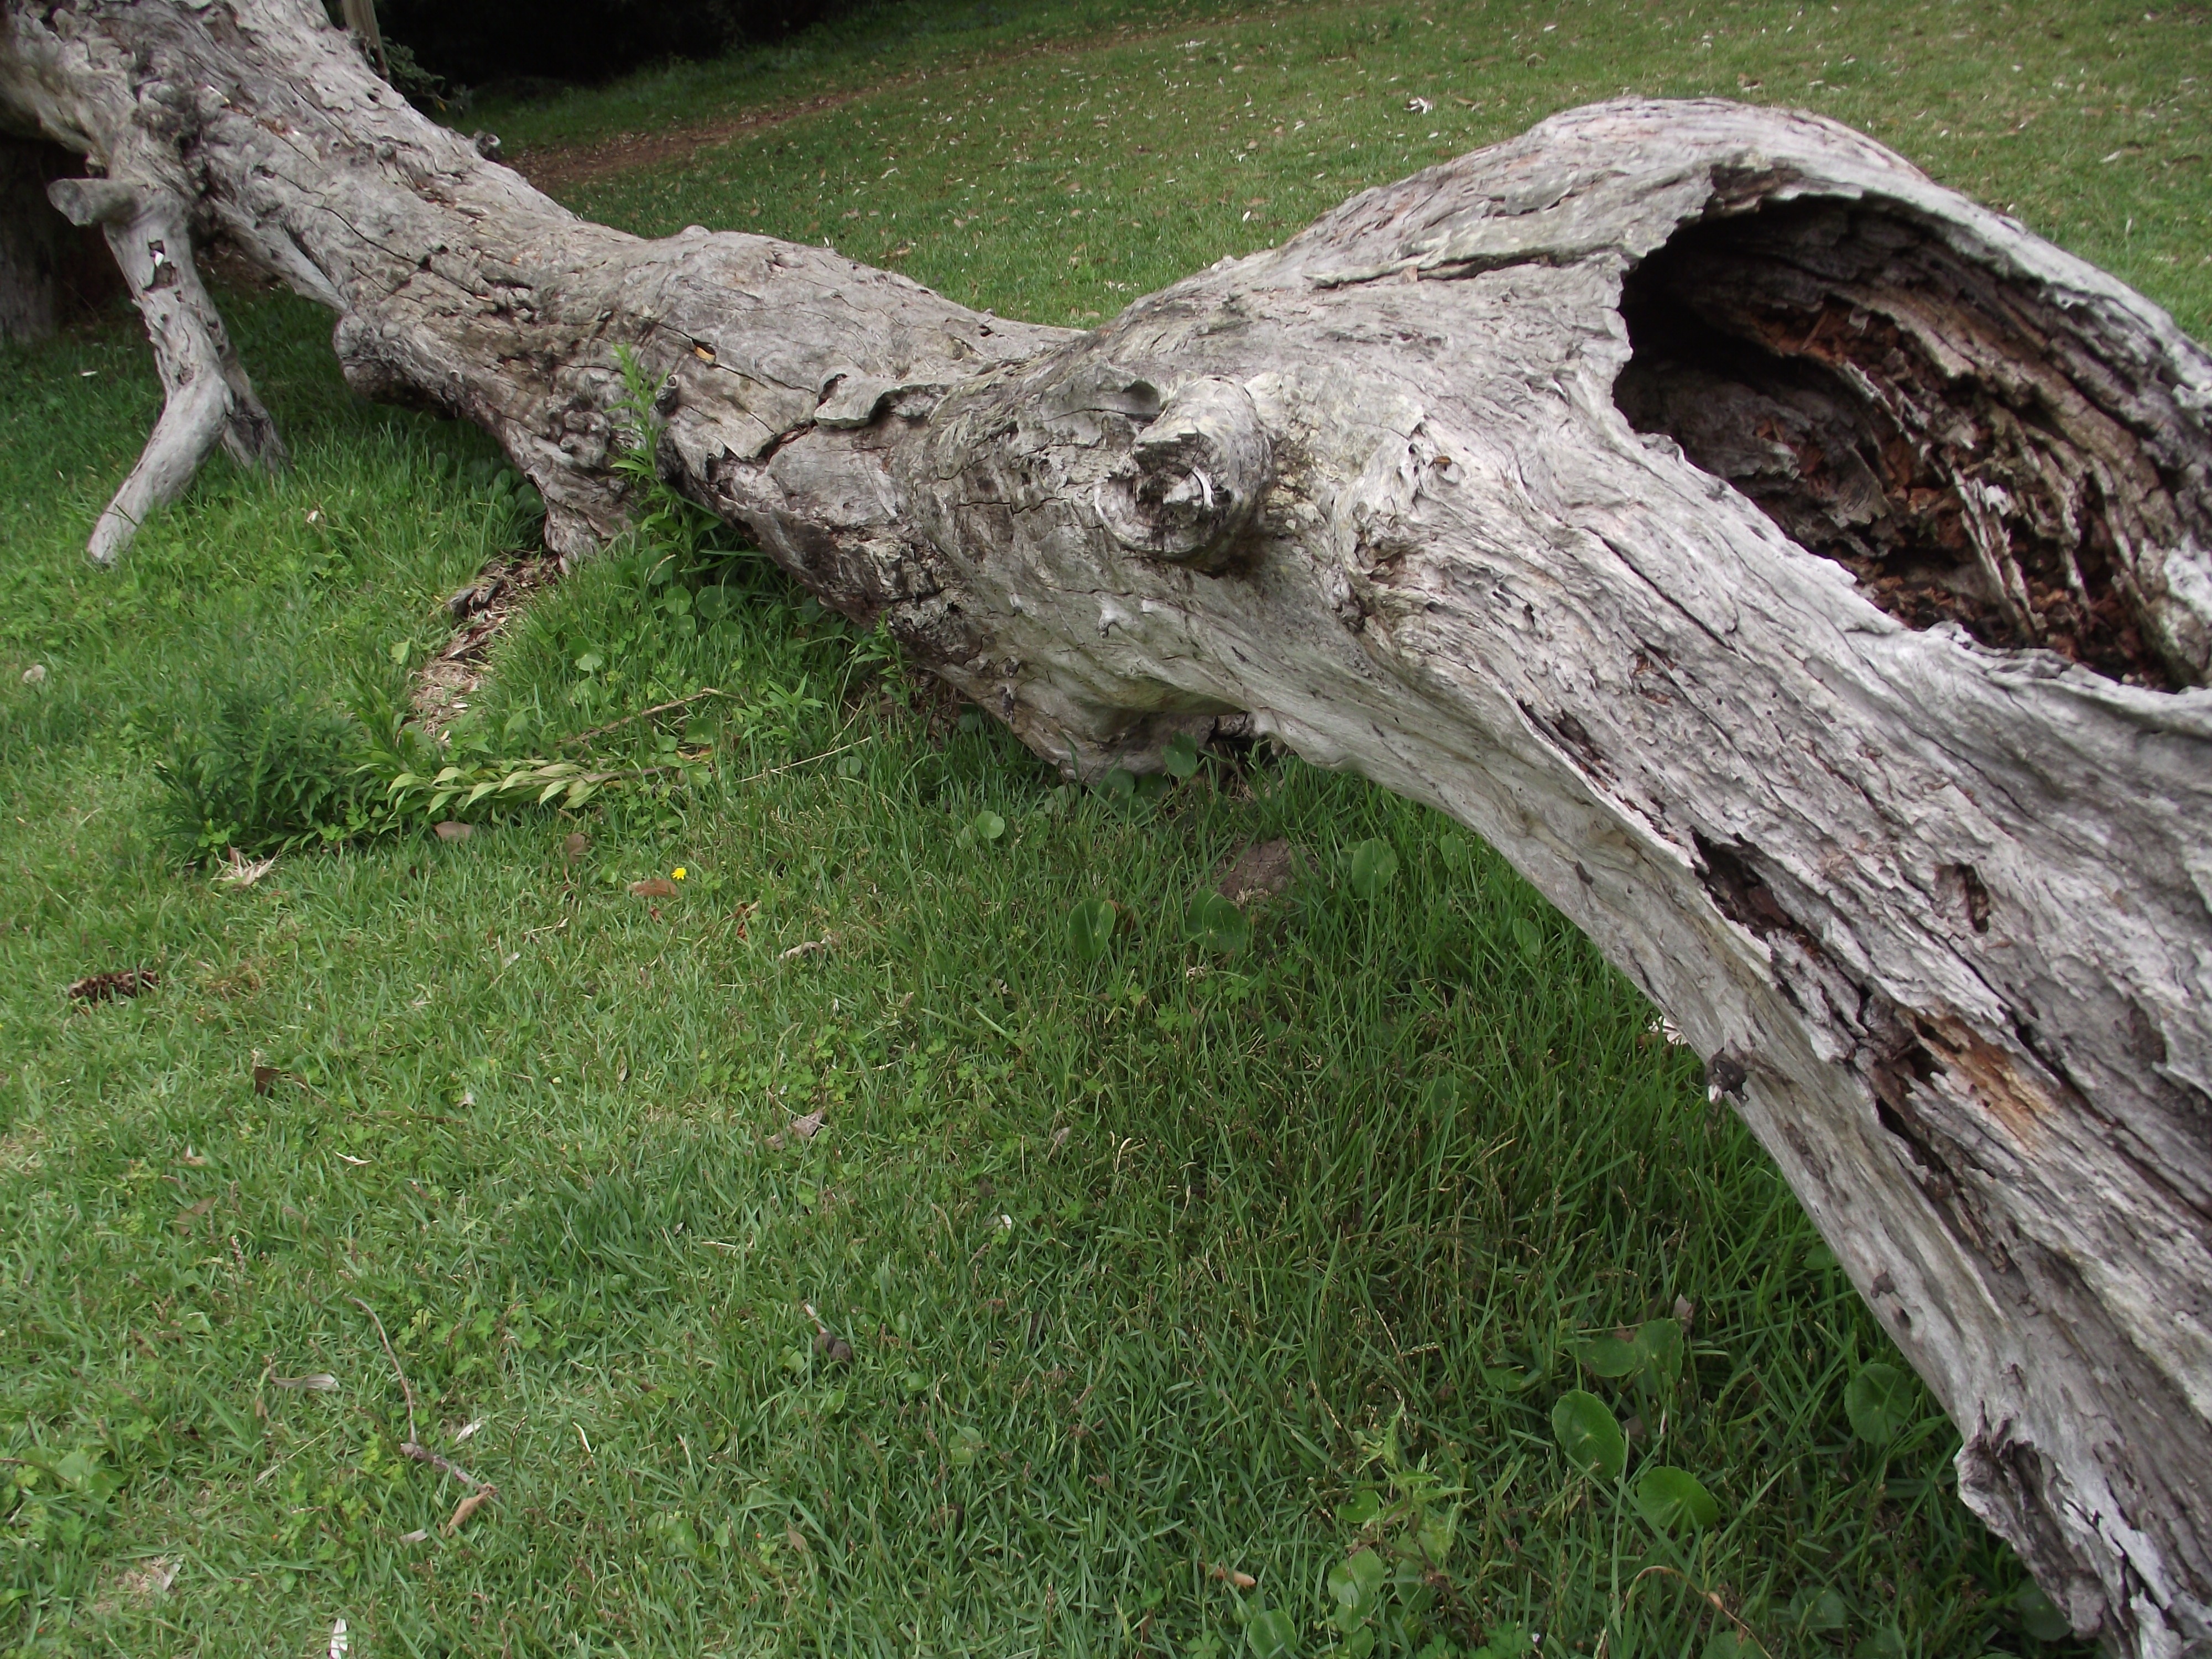
tree, branch, plant, wood, flower, trunk, log, natural, weather, dead tree, dead, terrain, geology, fallen, tree stump, dead wood, woody plant, land plant, fallen log